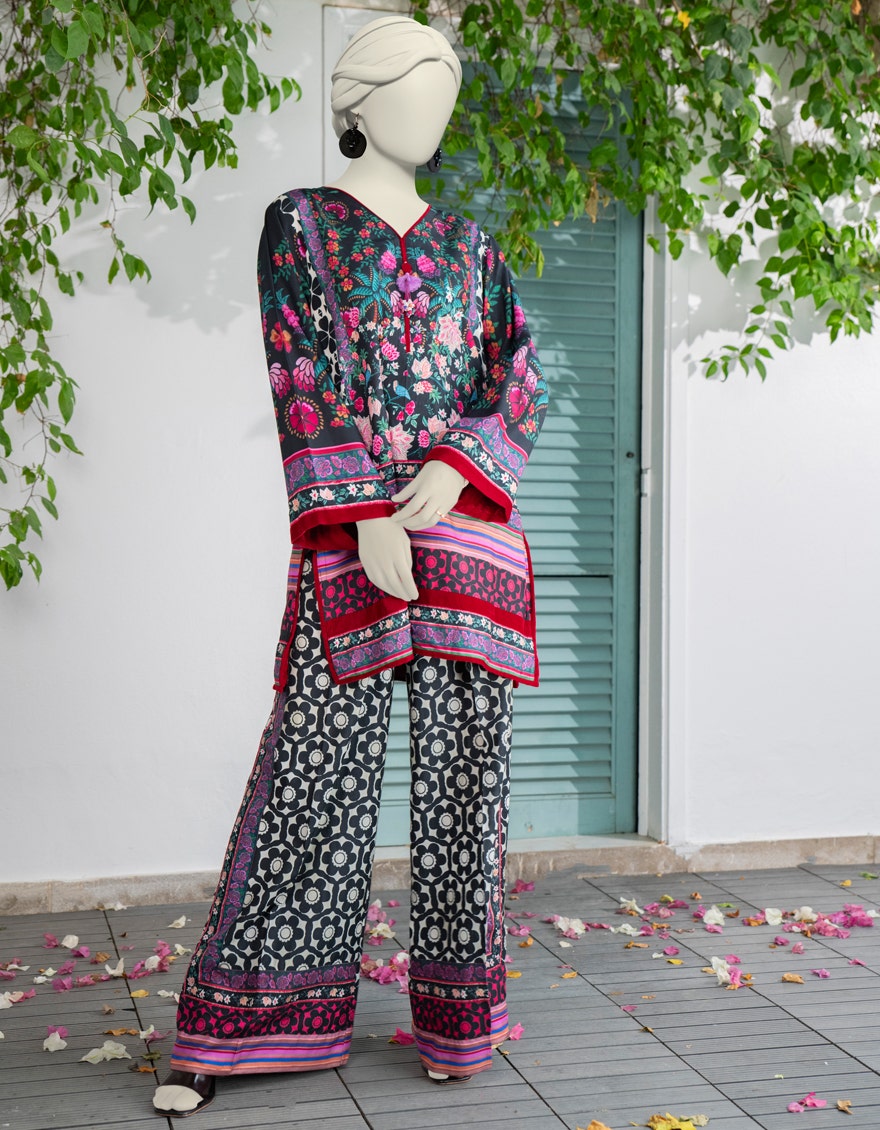
black multi kashif print pants